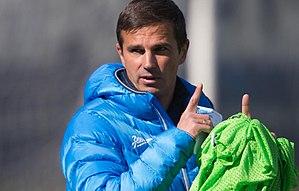
Igor Vitaliévitch Simutenkov, né le 3 avril 1973 à Moscou, est un footballeur russe qui joue au poste d'attaquant.